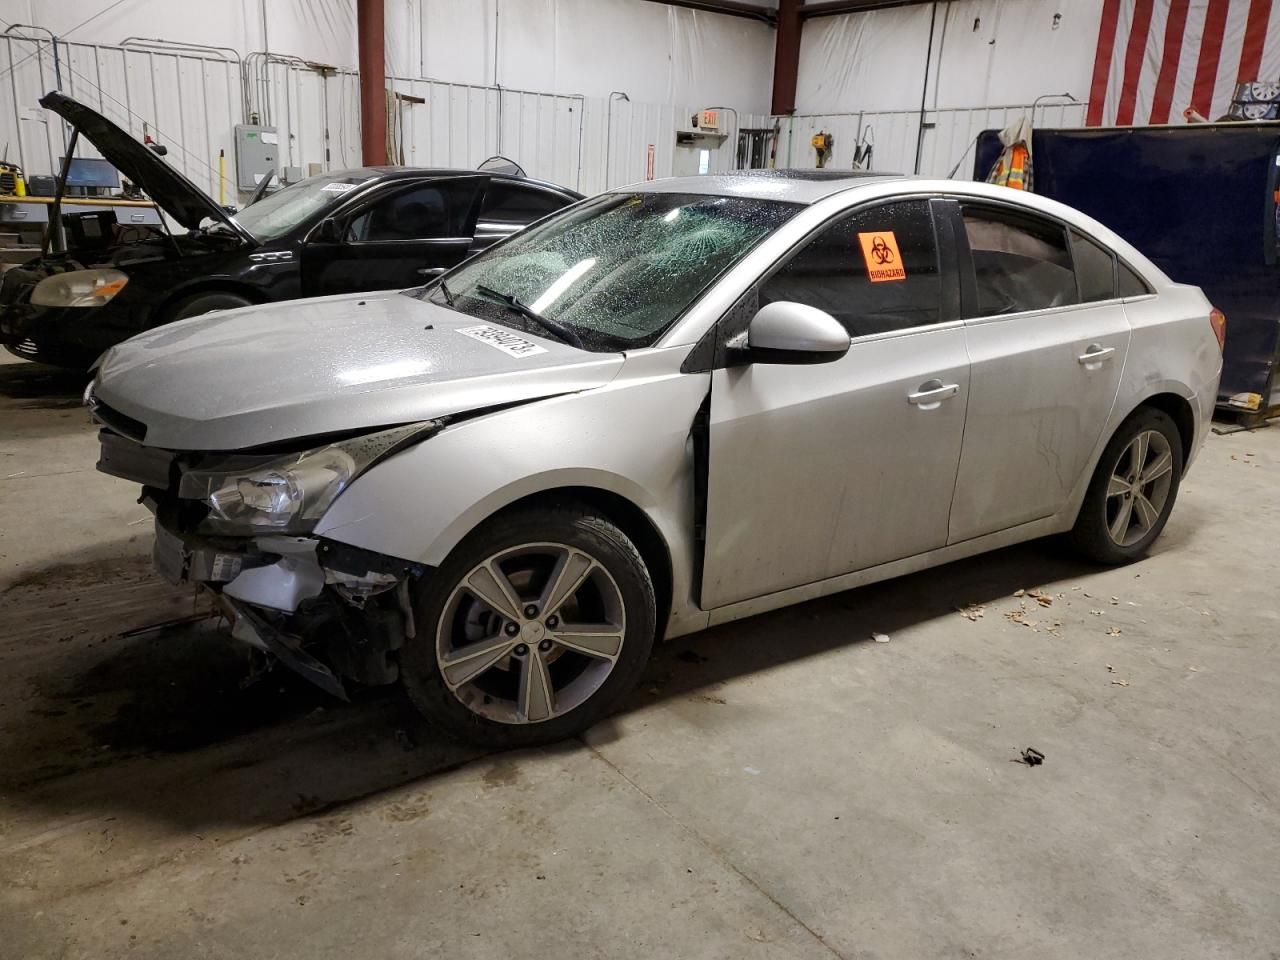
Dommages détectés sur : plaque d'immatriculation avant, pare-choc avant, feu avant gauche, pare-brise avant, aile avant droite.
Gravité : majeur